No. 216 Squadron RAF

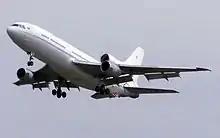
No. 216 Squadron TriStar K.1 "ZD949" departing from Kemble Airfield, June 2005

Following the Falklands War, the RAF found itself lacking in the strategic transport capabilities required to sustain the expanded military presence there; this shortfall was filled initially by chartered British Airways Boeing 747s and Britannia Airways Boeing 767s. To address this, in December 1982 the RAF purchased six former British Airways Lockheed TriStar 500s. The first TriStar (ZD949) was leased back to British Airways on 29 March 1983 until November, eventually undergoing conversion at Cambridge Airport by Marshall Aerospace in 1986. In 1984, the RAF purchased a further three TriStar 500s from Pan-Am.